Fitoor (TV series)

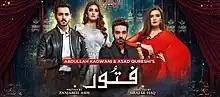
Title card

Fitoor is a 2021 Pakistani television series, directed by Siraj-ul-Haque and written by Zanjabeel Asim Shah. It was produced by Abdullah Kadwani and Asad Qureshi under their banner 7th Sky Entertainment. It premiered on 14 January 2021 on Geo Entertainment. It stars Faysal Qureshi, Hiba Bukhari, Wahaj Ali and Kiran Haq in lead roles.